African art in Western collections

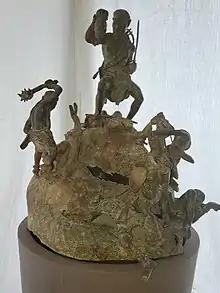
"The Benin Massacre"

For the discussion about the restitution of African art following the announcement by French president Emmanuel Macron in 2017, see the report on the restitution of African cultural heritage.